Berkshire Village Historic District

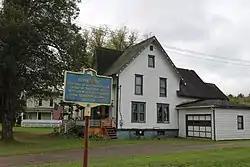

Berkshire Village Historic District is a national historic district located at Berkshire in Tioga County, New York. The district includes 17 properties with 25 contributing buildings, including 13 historic residences. The buildings date from about 1820 to 1932.